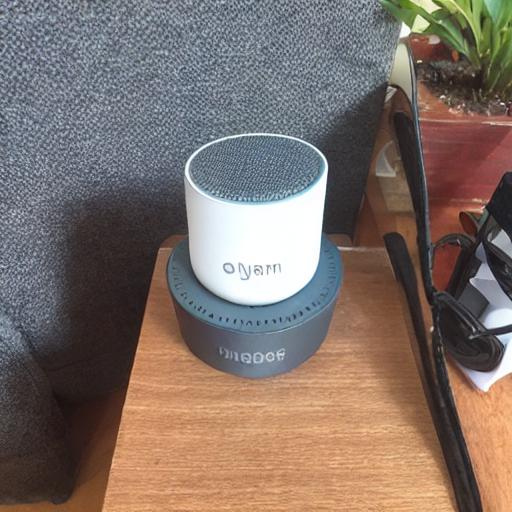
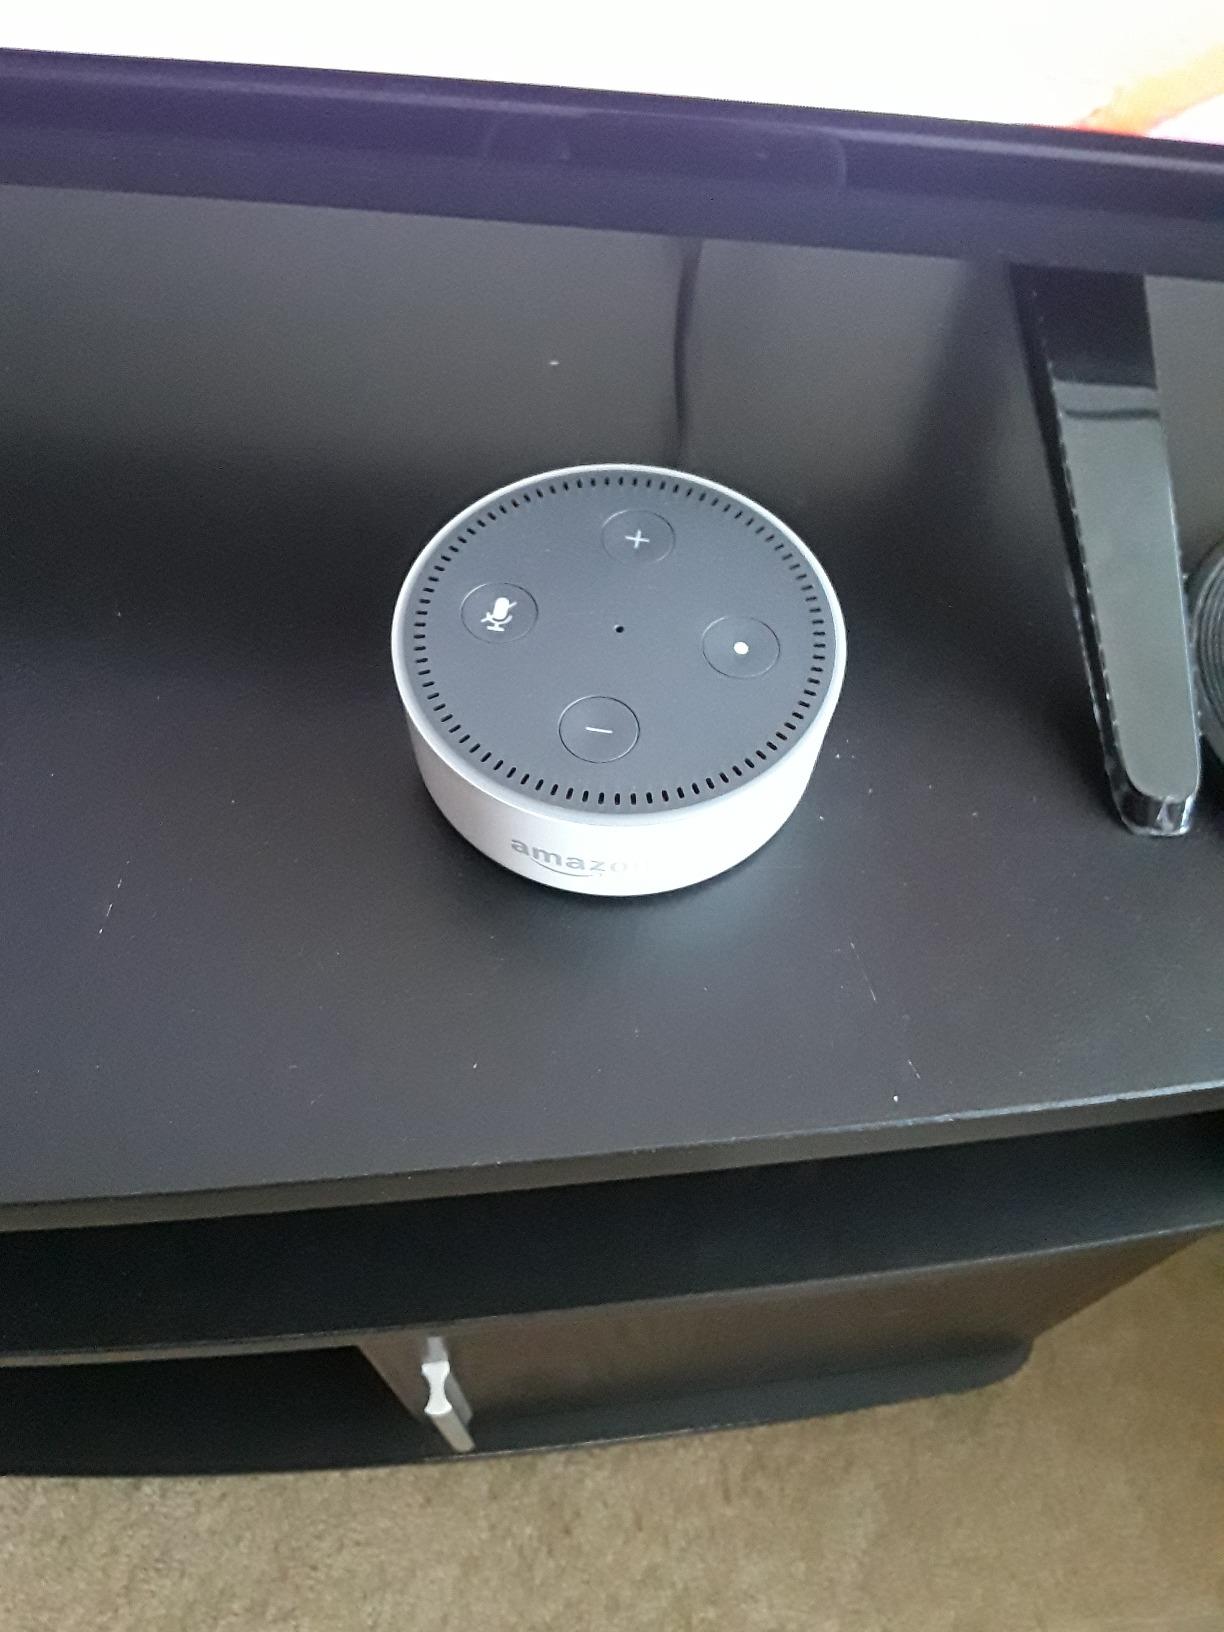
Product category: speaker
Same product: no